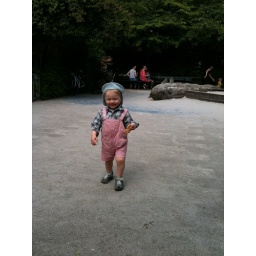
Little boy in pink